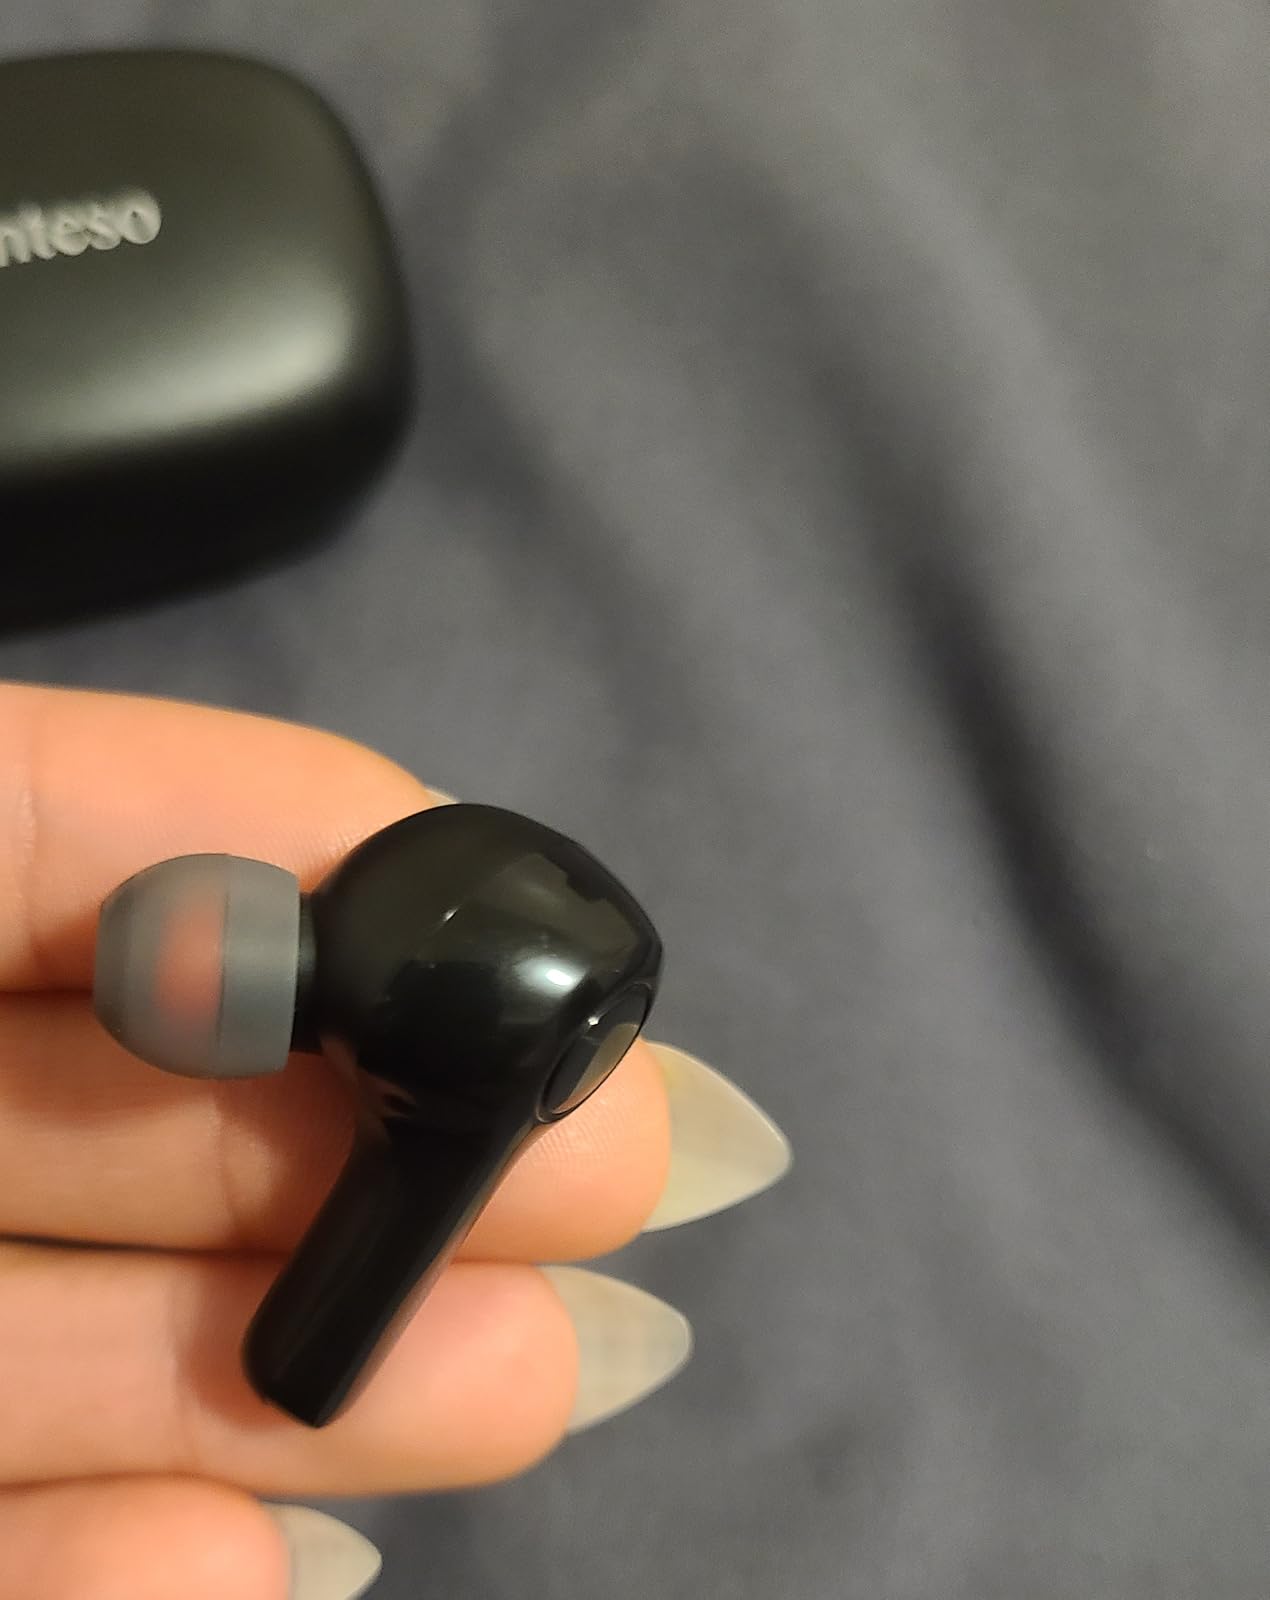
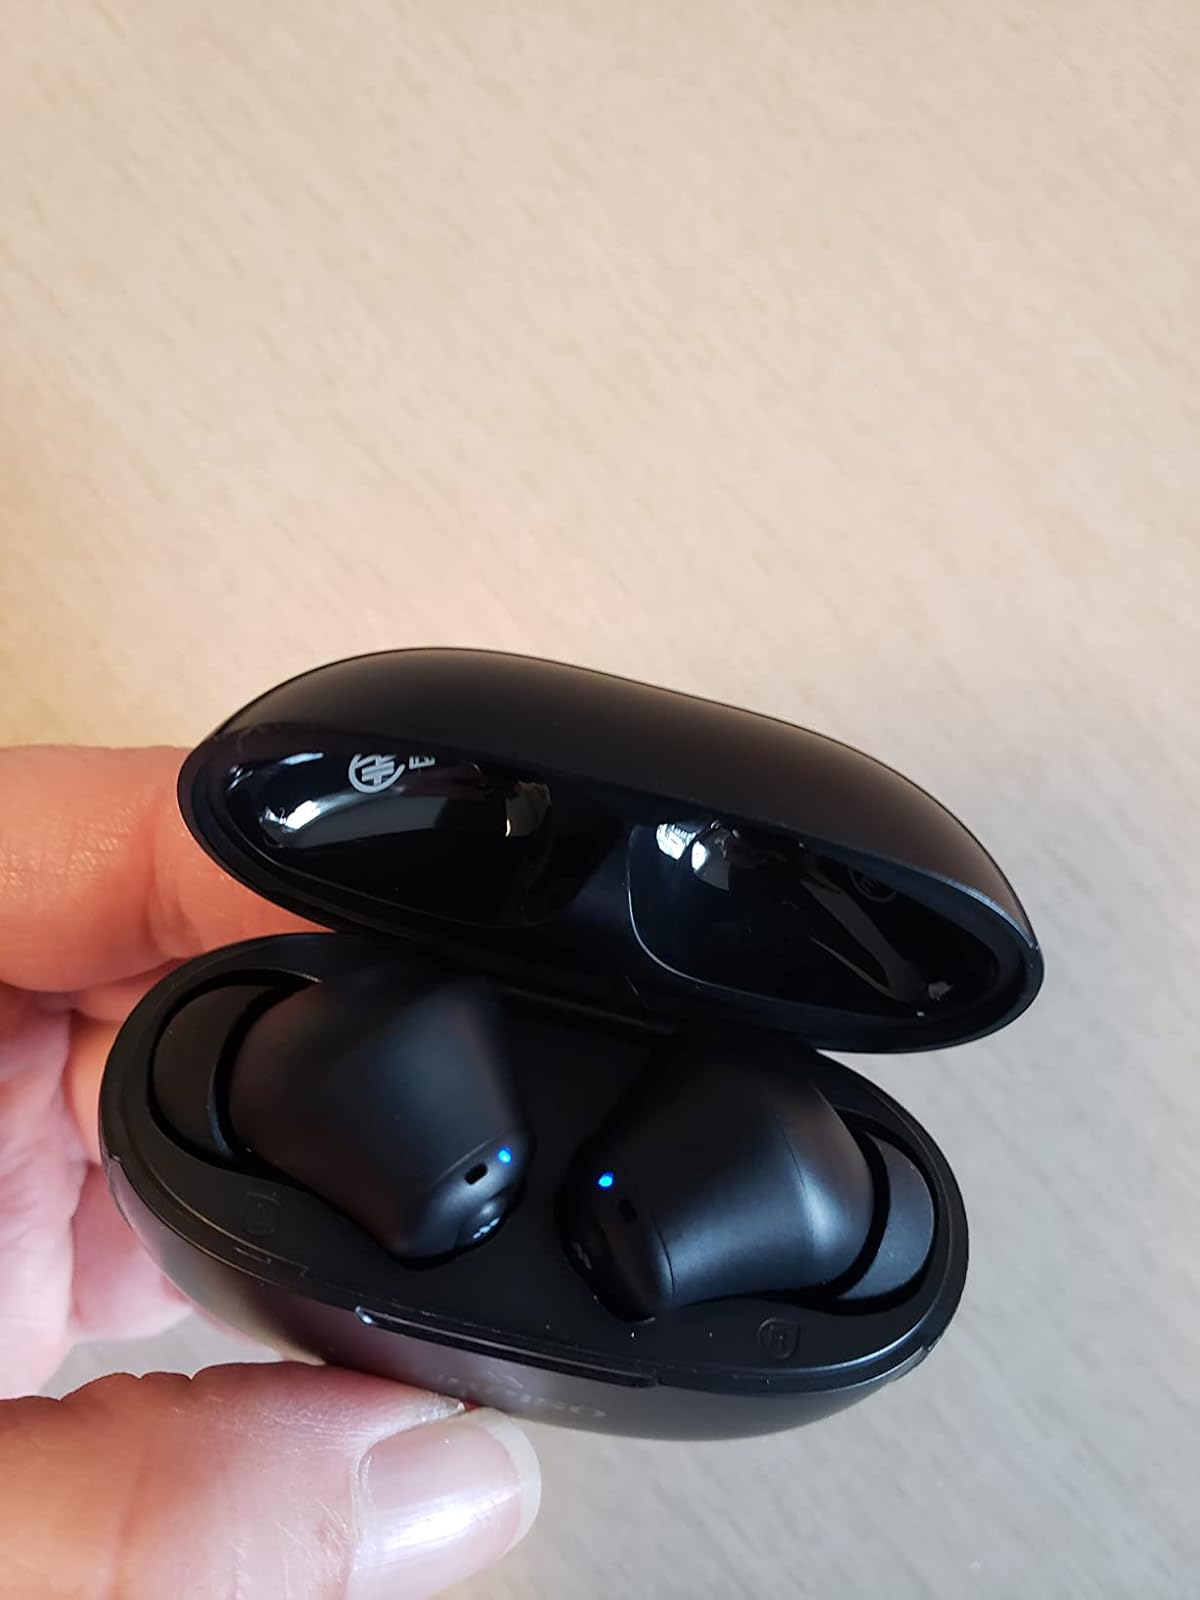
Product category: earbuds
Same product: no